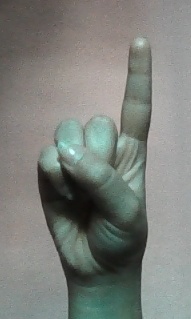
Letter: bb